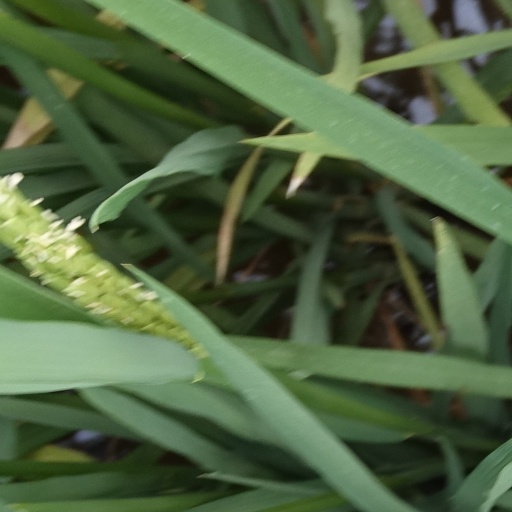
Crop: rice